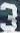
Number: 3